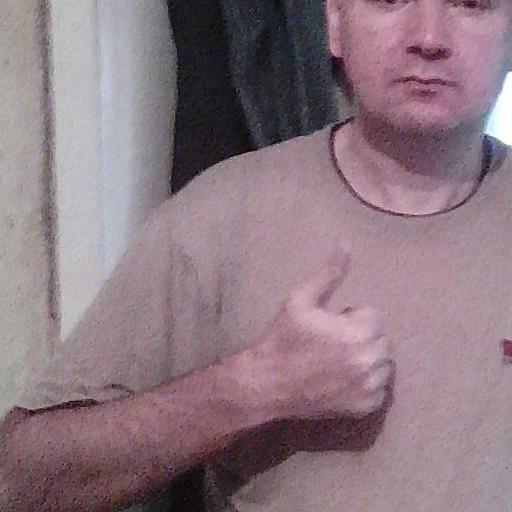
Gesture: like